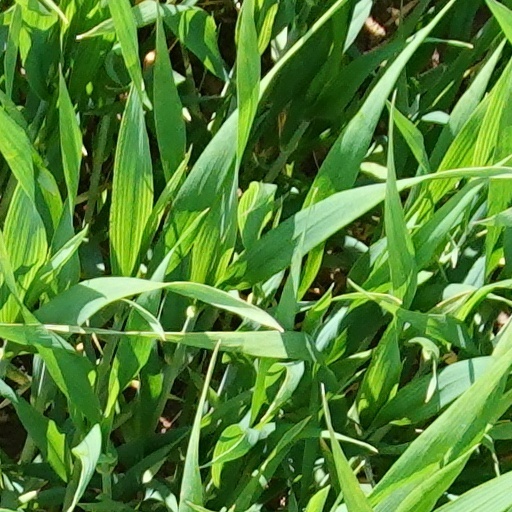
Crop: wheat